Kingussie Camanachd

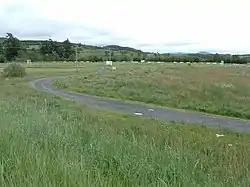
The Dell

With the league undecided, Gow announced his intention to stand down at the end of the 2009 season. Stevie Borthwick took on the role of manager in 2010.